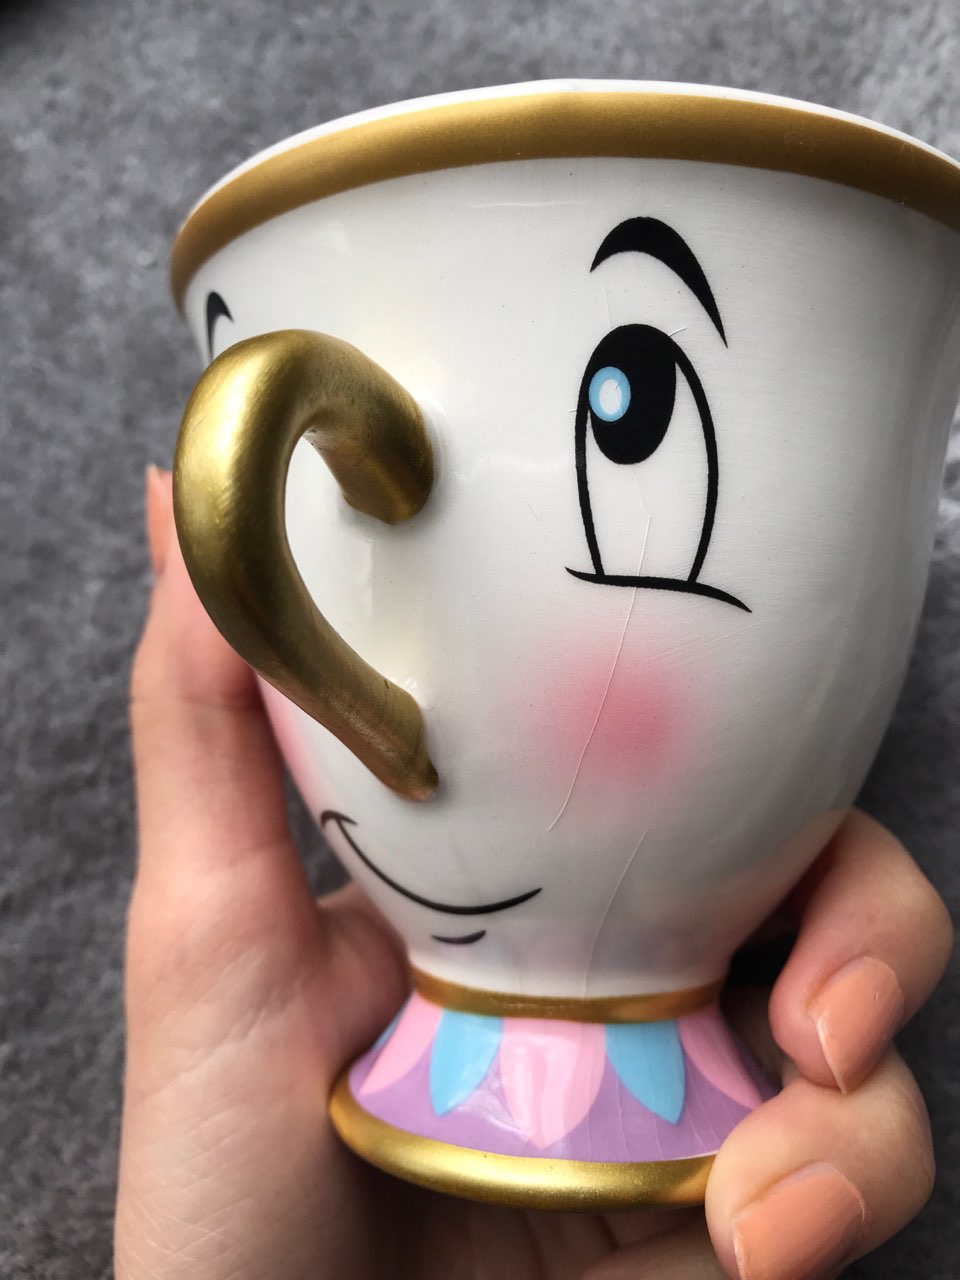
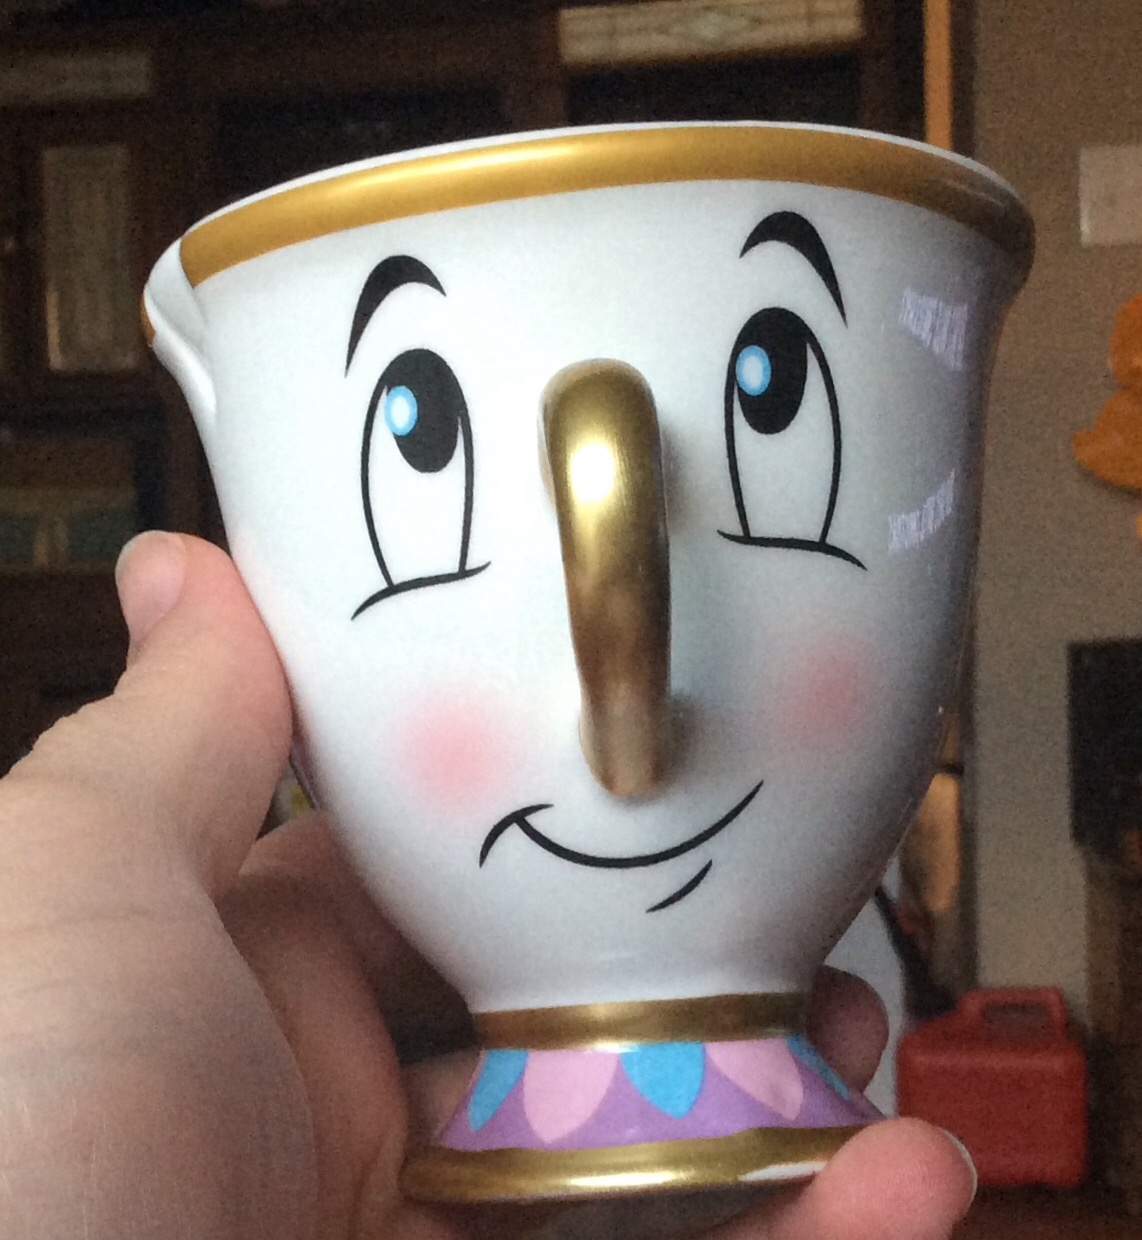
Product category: items_mug
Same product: yes